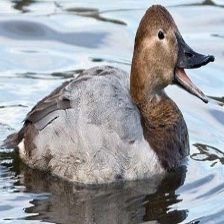
Species: CANVASBACK
Scientific name: AYTHYA VALISINERIA
ImageNet parent category: drake